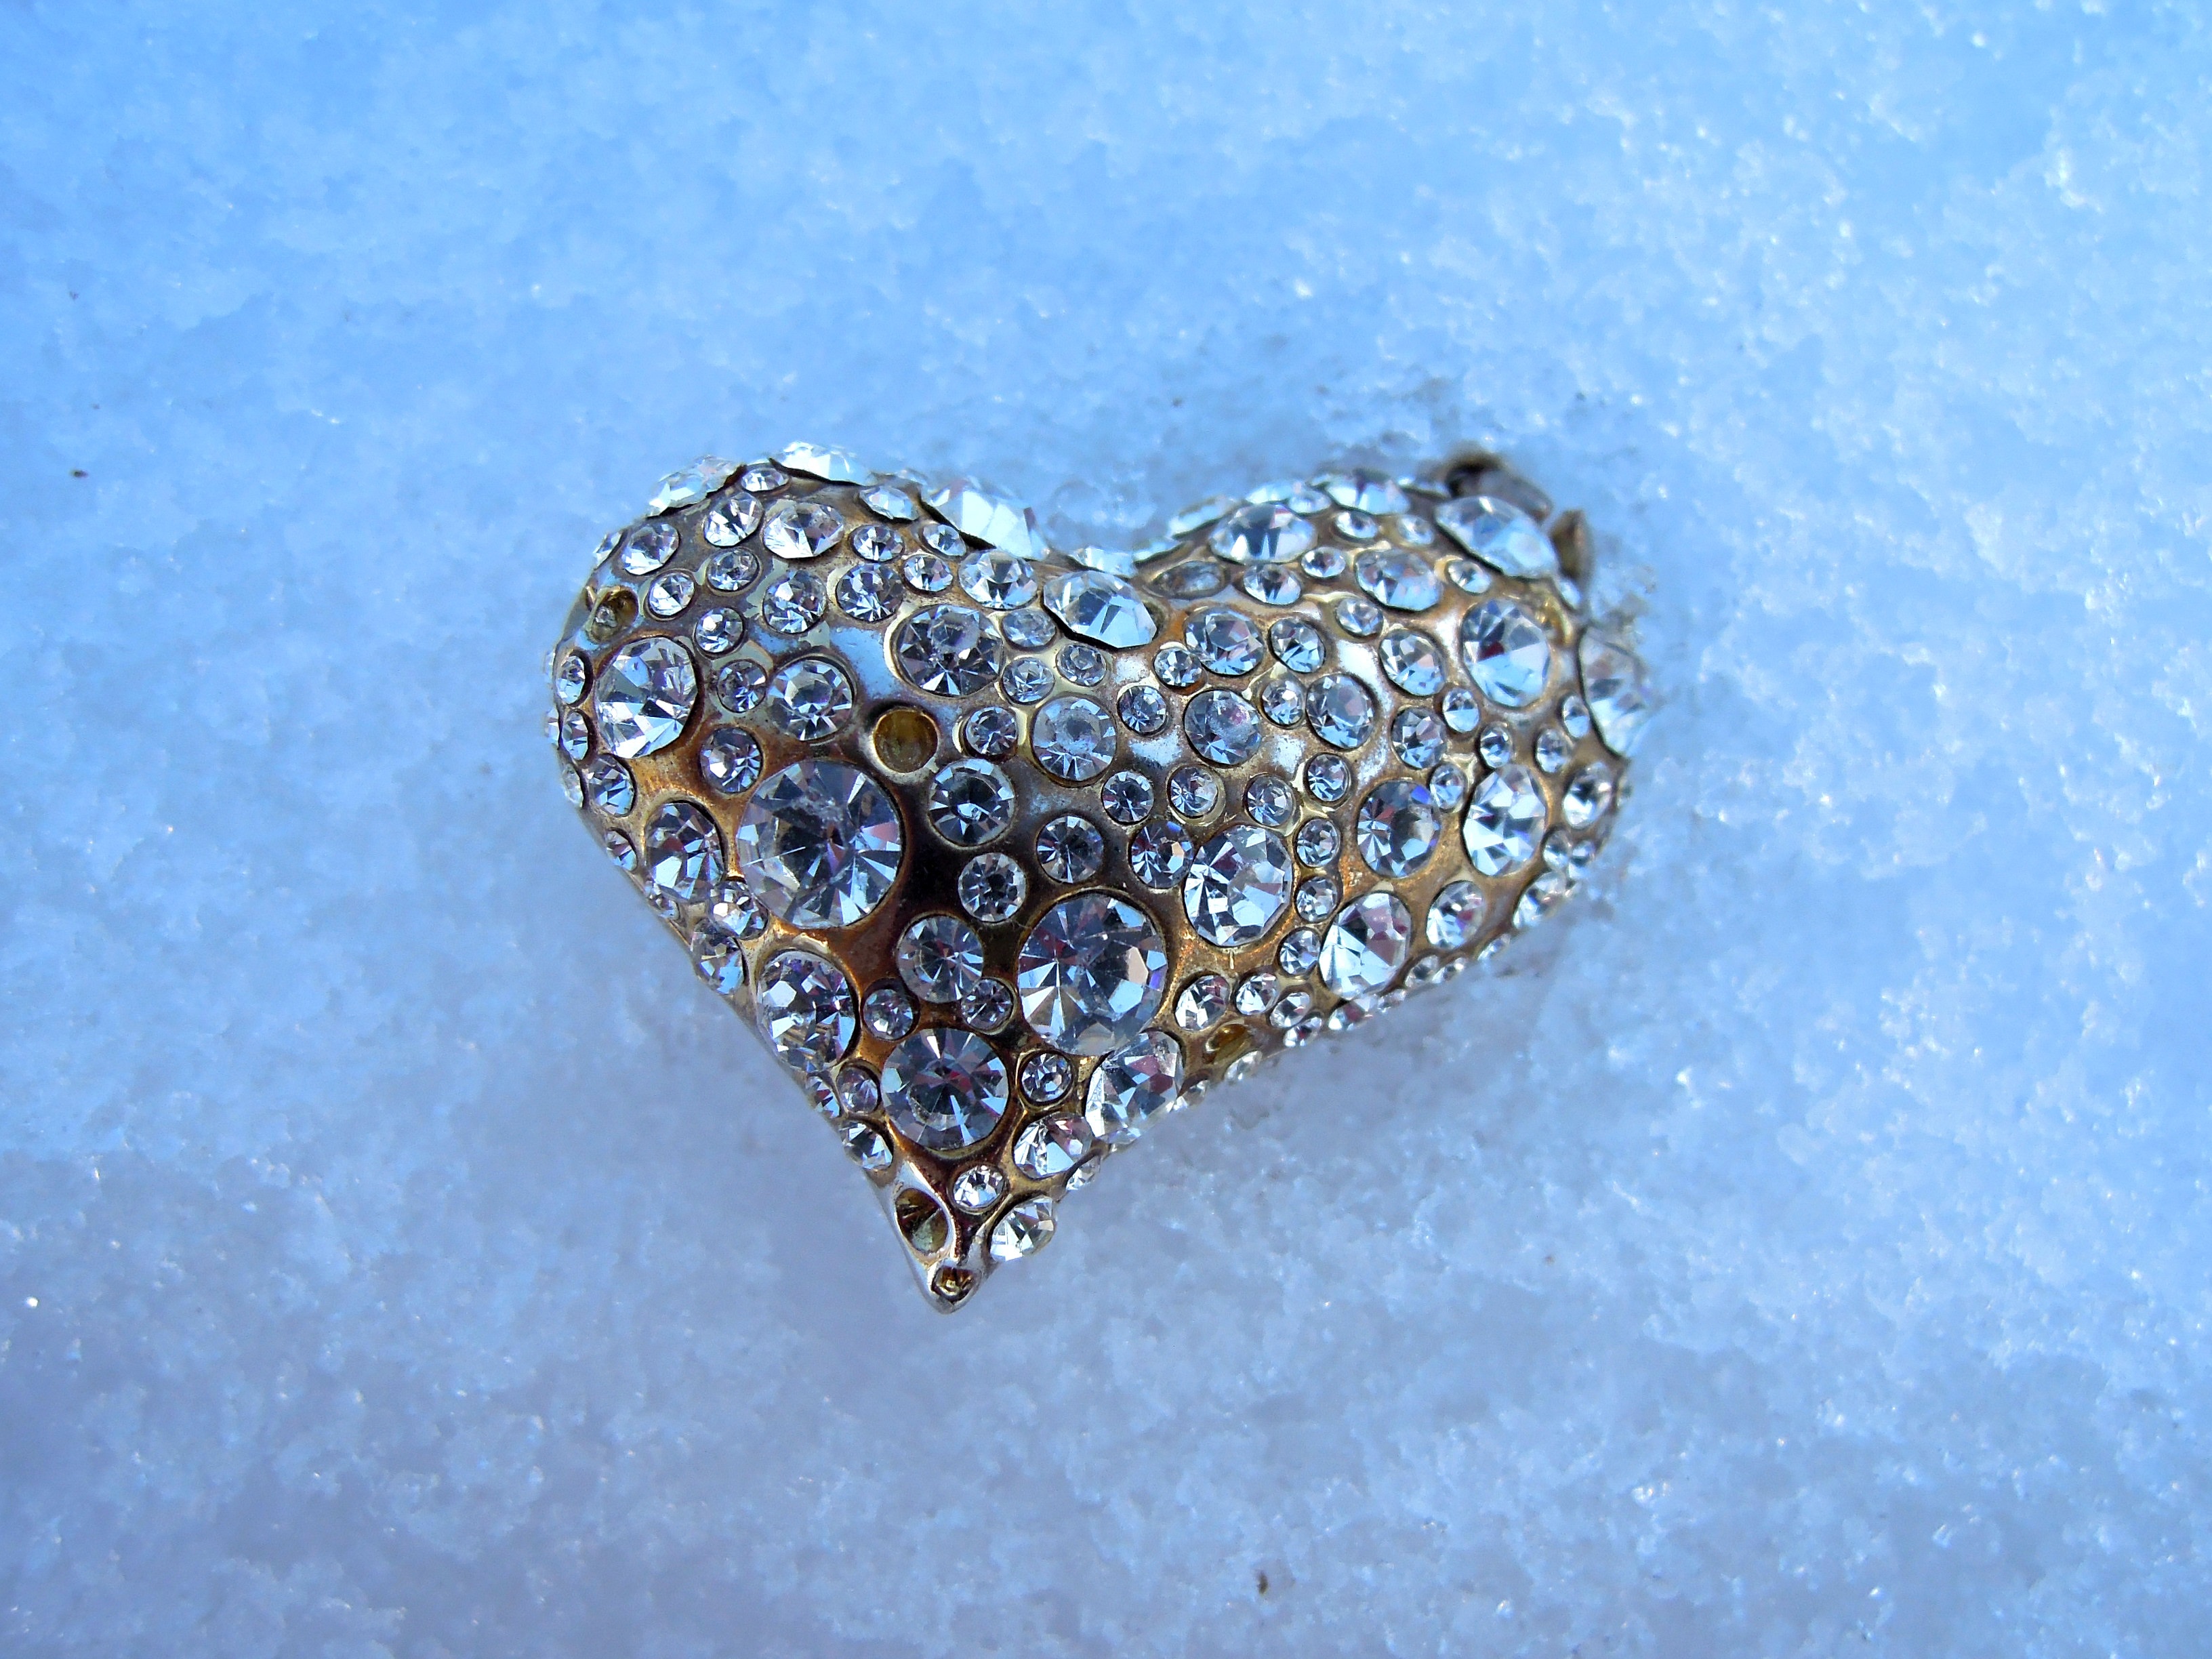
snow, cold, winter, ring, frost, ice, heart, metal, snowy, bead, jewellery, jewel, art, silver, beautiful, crystal, diamond, gemstone, fashion accessory, bling bling